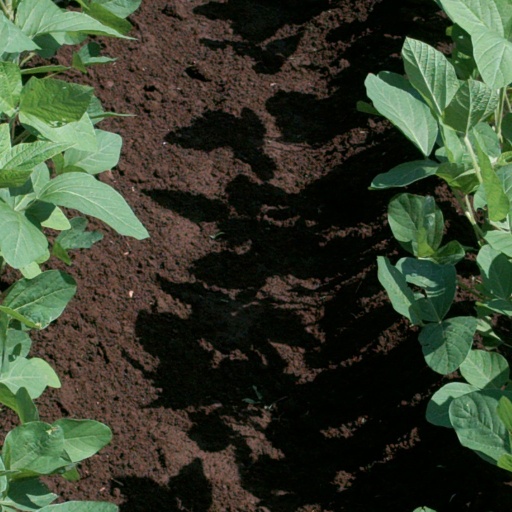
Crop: soybean